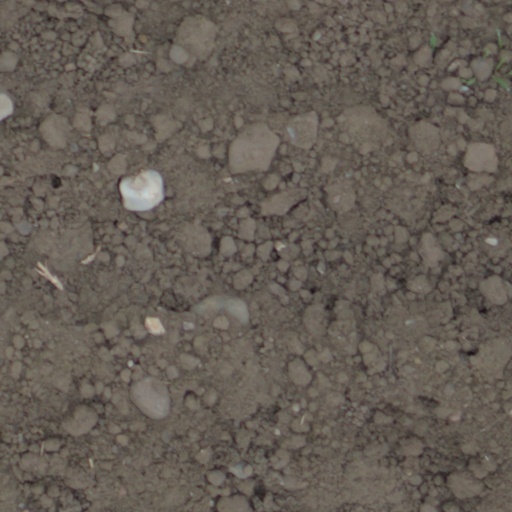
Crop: wheat